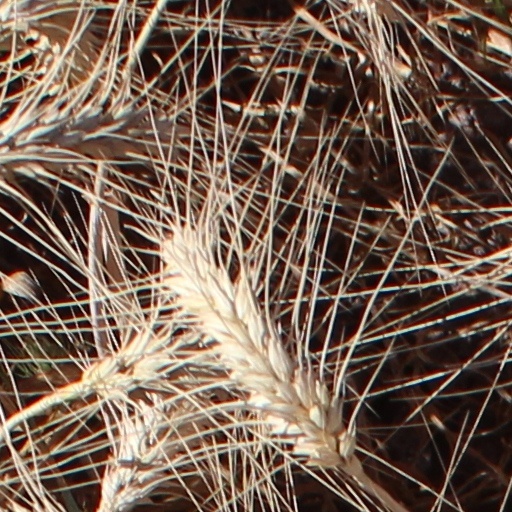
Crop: wheat